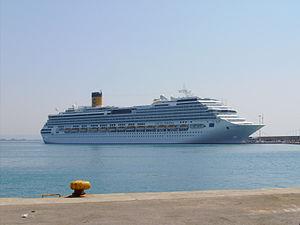
Le Costa Serena est un navire de croisière appartenant à la société Costa Croisières du groupe leader mondial des croisières la Carnival corporation & PLC.